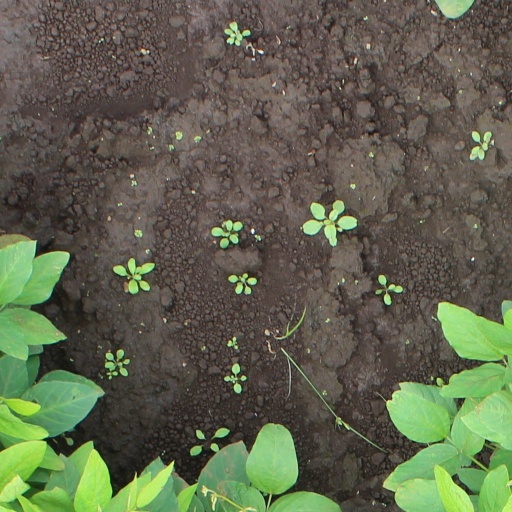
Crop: soybean